Mark Olive

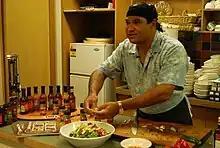
Olive cooking with bush tucker in 2008

Mark Olive (born 1962), also known as the Black Olive, is an Aboriginal Australian chef.